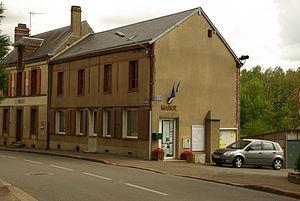
Mairie de Luigny
Luigny est une commune française située dans le sud-ouest du département d'Eure-et-Loir, en région Centre-Val de Loire.